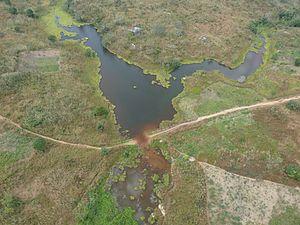
Nana-Mambéré est l’une des seize préfectures de République centrafricaine. Elle est située dans l'ouest du pays. Sa superficie est de 26 600 km2 pour une population de 233 666 habitants en 2003. Son chef-lieu est Bouar.